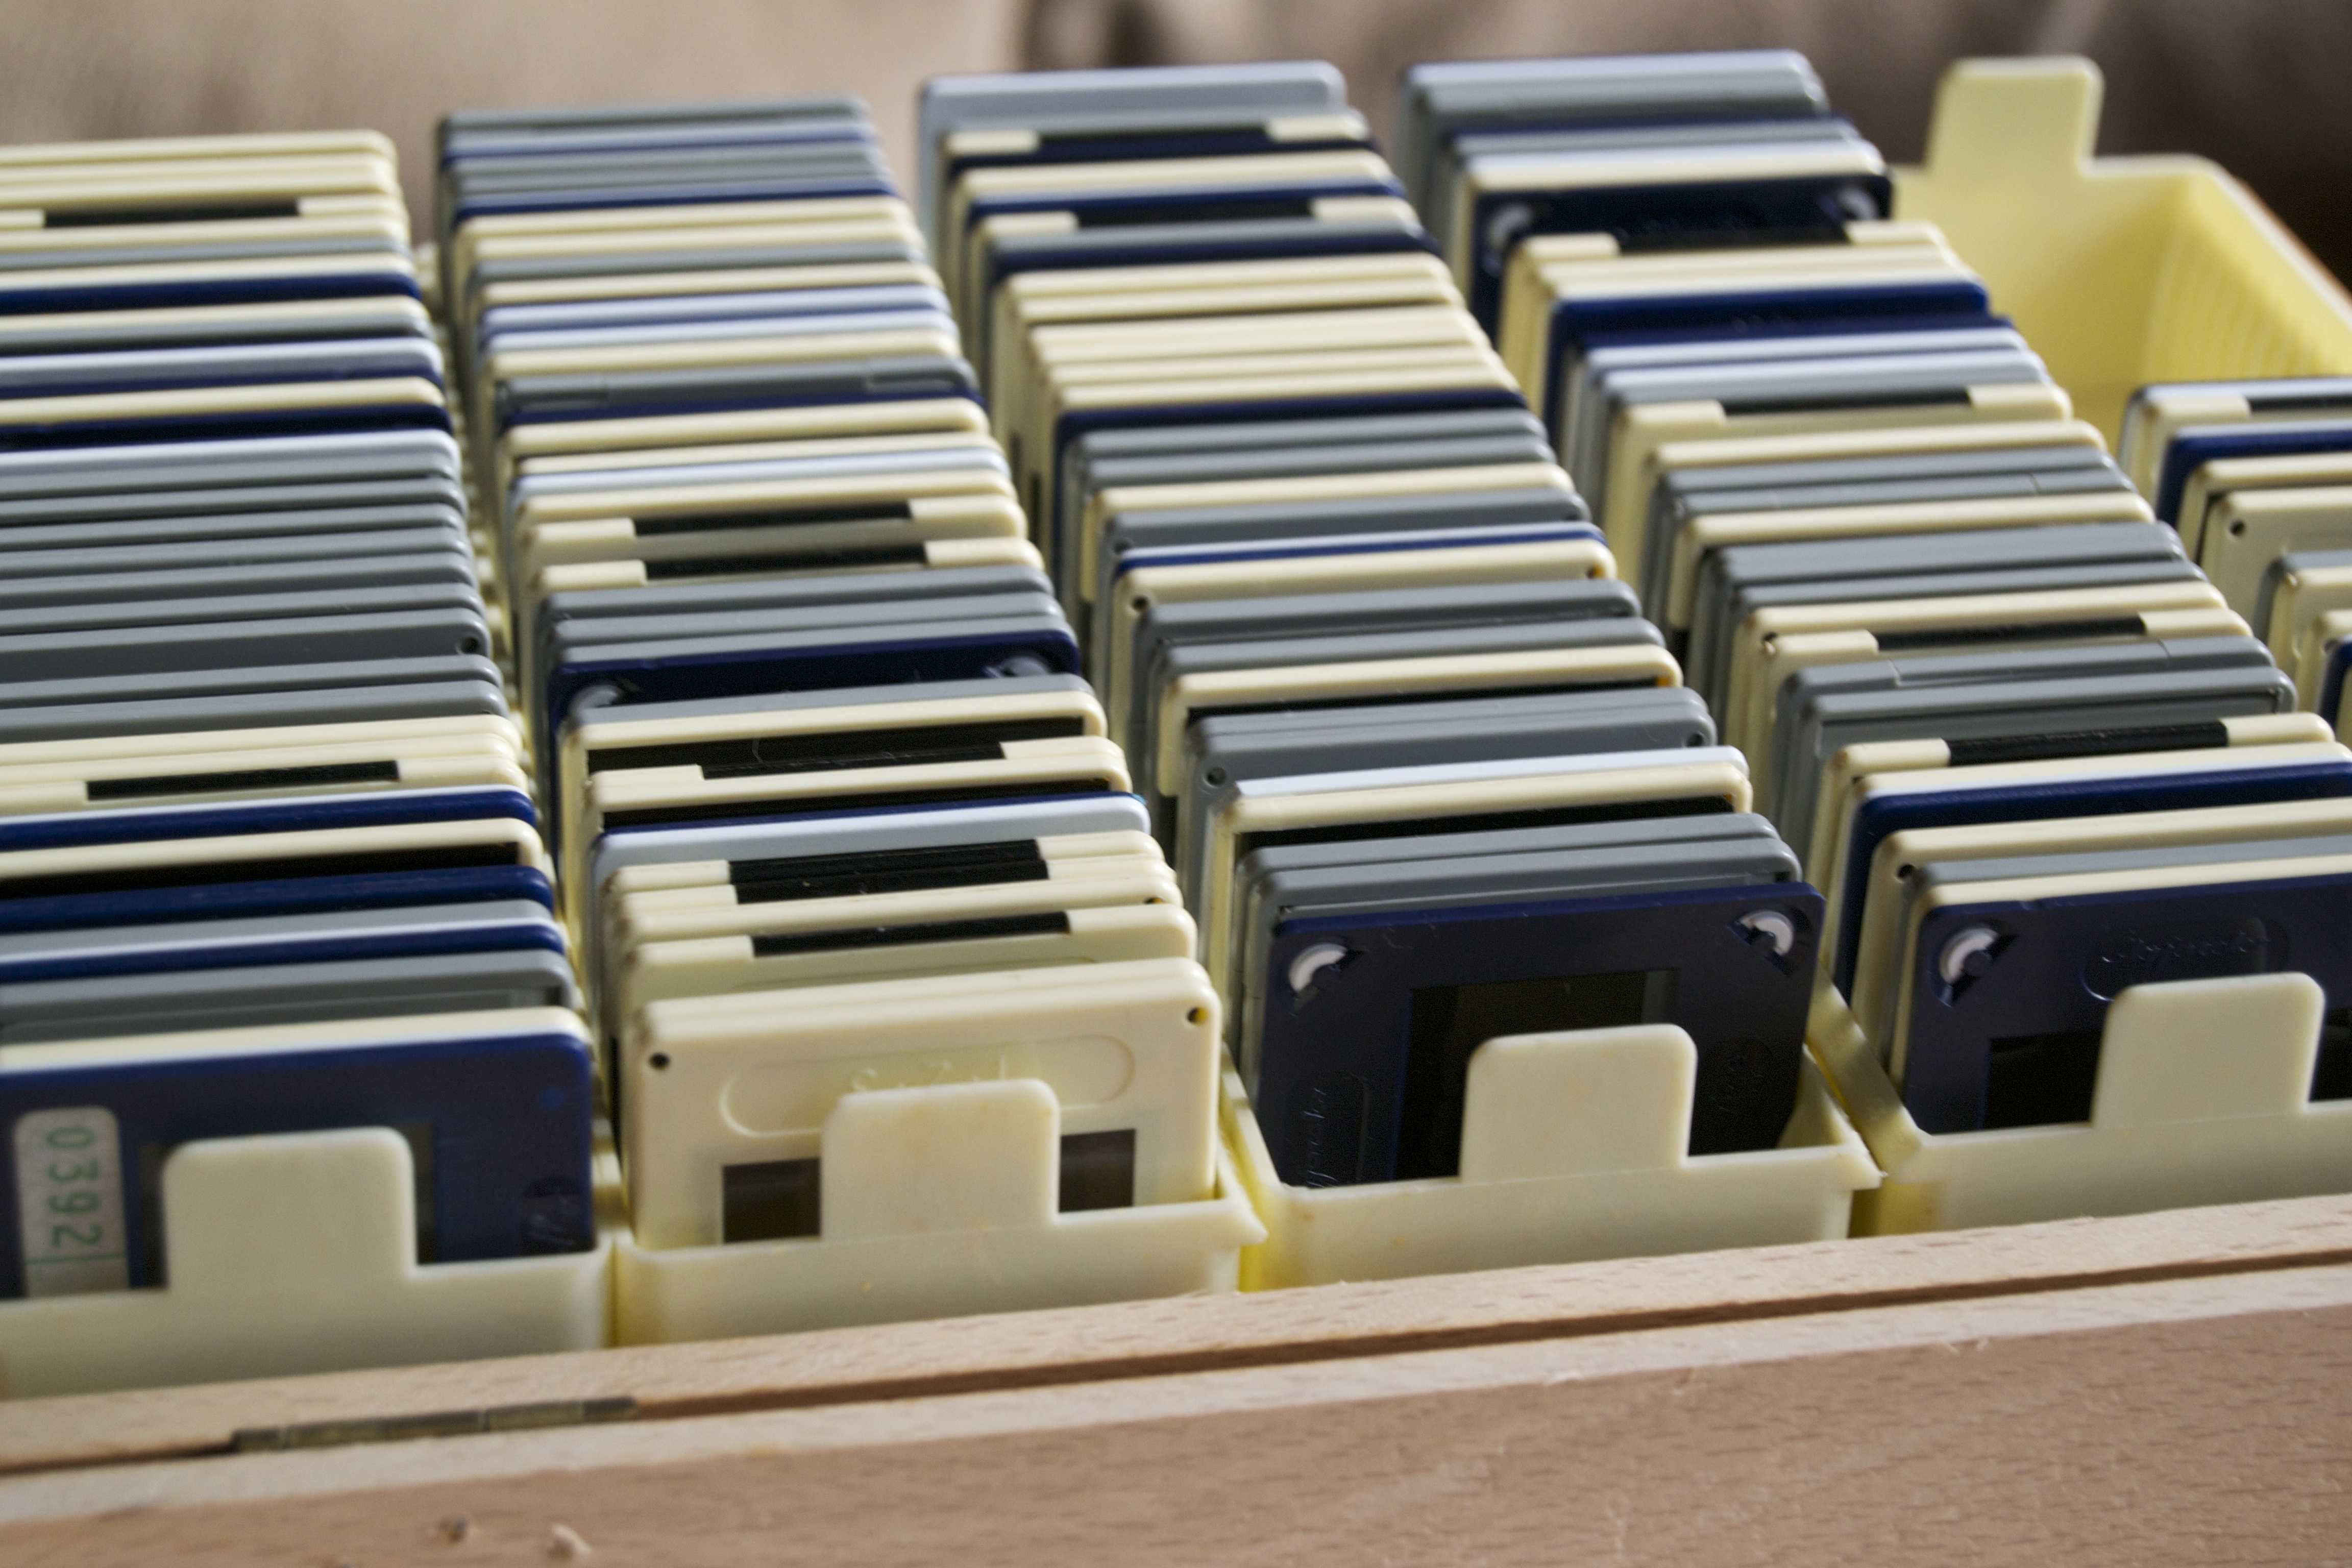
wood, old, photo, frame, furniture, design, slide, negative, dia